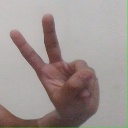
अक्षर: ऐ